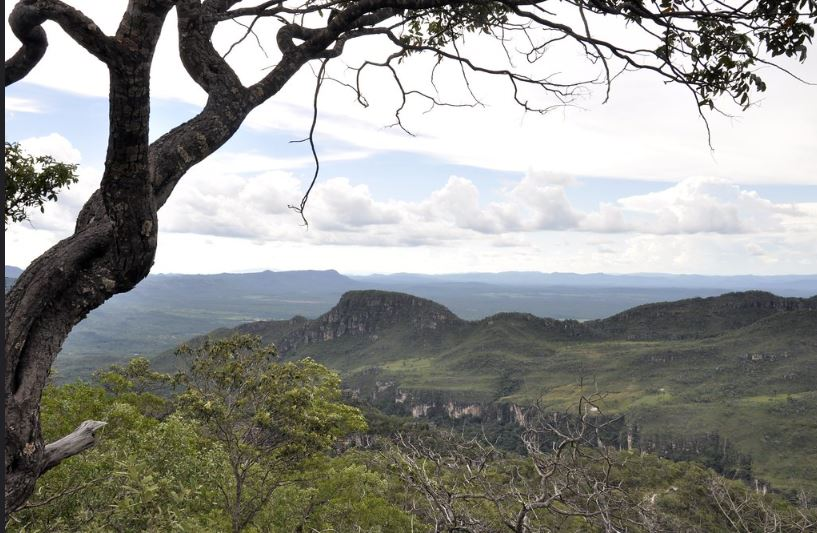
Fire: no
Smoke: no